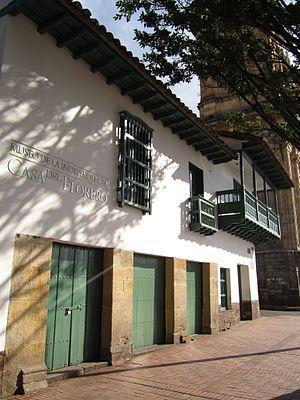
Le musée du 20 juillet, également appelé Casa del Florero ou musée de l'indépendance, est un musée situé au nord-est de la place Bolívar, à Bogota en Colombie.
Cet article liste les monuments nationaux de Bogota, en Colombie. Au 25 septembre 2013,157 monuments nationaux y étaient recensés.
Le Vase de Llorente est le nom donné à l'un des épisodes de l'indépendance de la Colombie. Cet événement, également connu comme Le Cri ou La rixe du 20 juillet, se déroule le 20 juillet 1810 à Santa Fe de Bogota, alors capitale de la vice-royauté de Nouvelle-Grenade. Le nom de l'incident vient du refus de la part du commerçant espagnol José González Llorente de prêter un vase ; il est à l'origine du processus d'indépendance de la Nouvelle-Grenade.